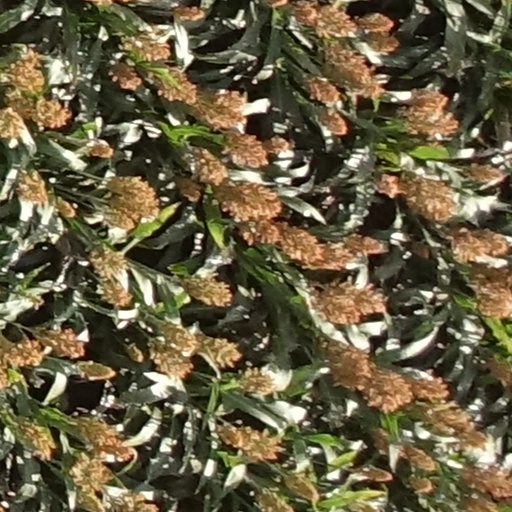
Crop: sorghum